Carthage tophet

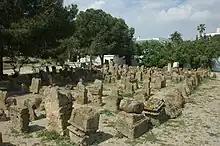
Current presentation of the tophet: stelae and cippes in El Haouaria sandstone.

The Carthage tophet is an ancient sacred area dedicated to the Phoenician deities Tanit and Baal, located in the Carthaginian district of Salammbô, Tunisia, near the Punic ports. This tophet, a "hybrid of sanctuary and necropolis", contains a large number of children's tombs which, according to some interpretations, were sacrificed or buried here after their untimely death. The area is part of the Carthage archaeological site, a UNESCO World Heritage Site.